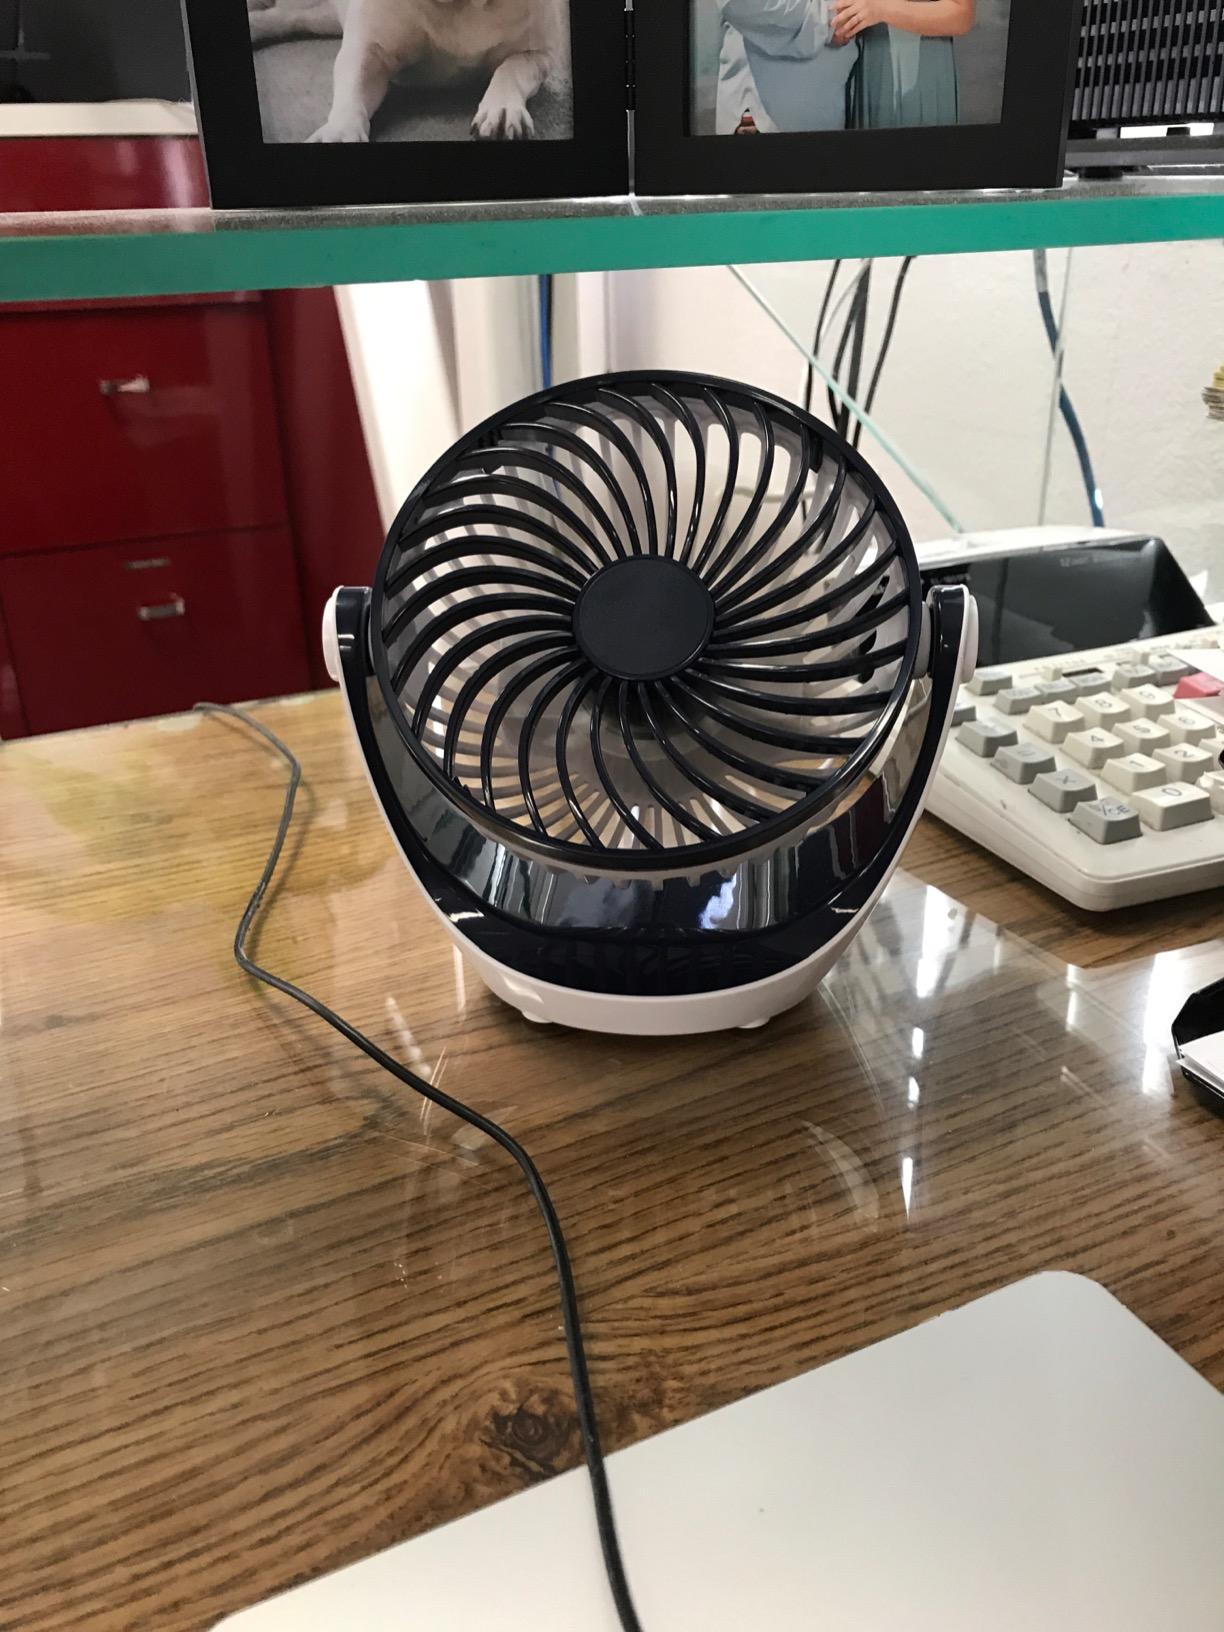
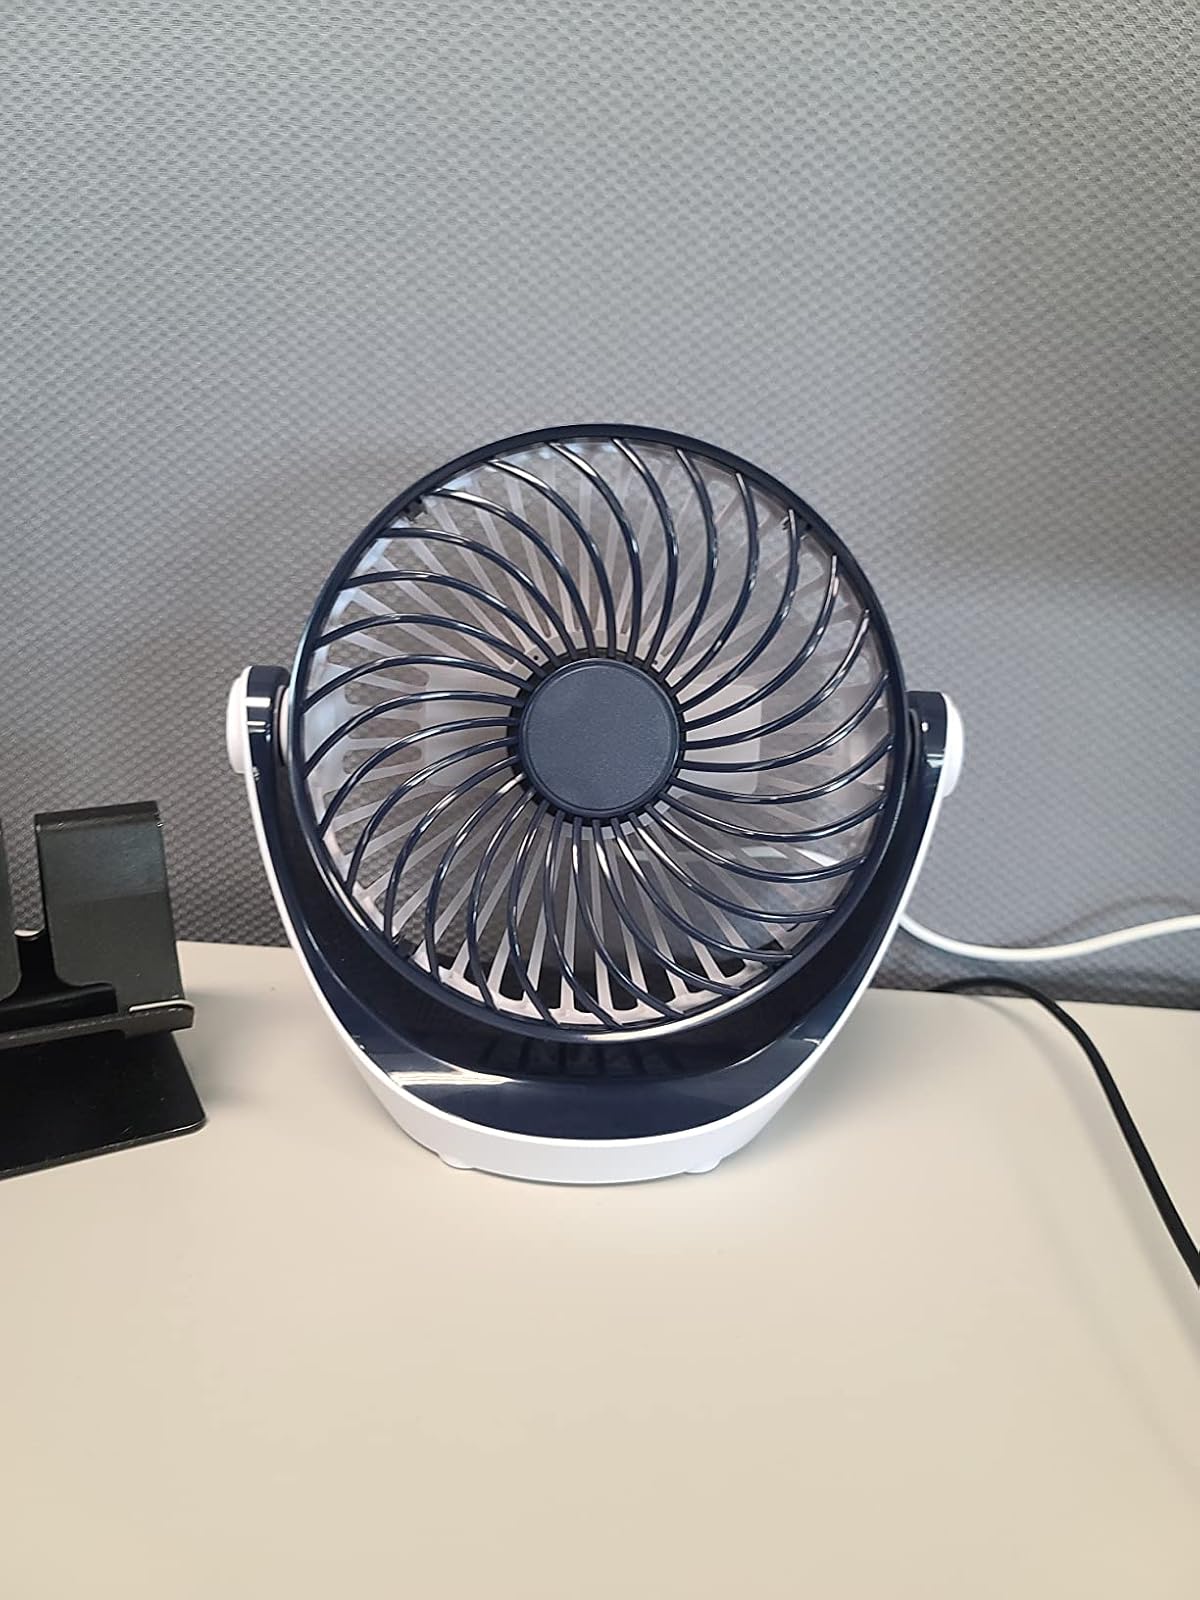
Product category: fan
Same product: yes